Suoniemi, Finland

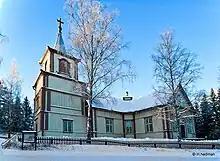
Suoniemi Church

The municipality of Suoniemi bordered Nokia, Tottijärvi, Karkku, Mouhijärvi and Hämeenkyrö.